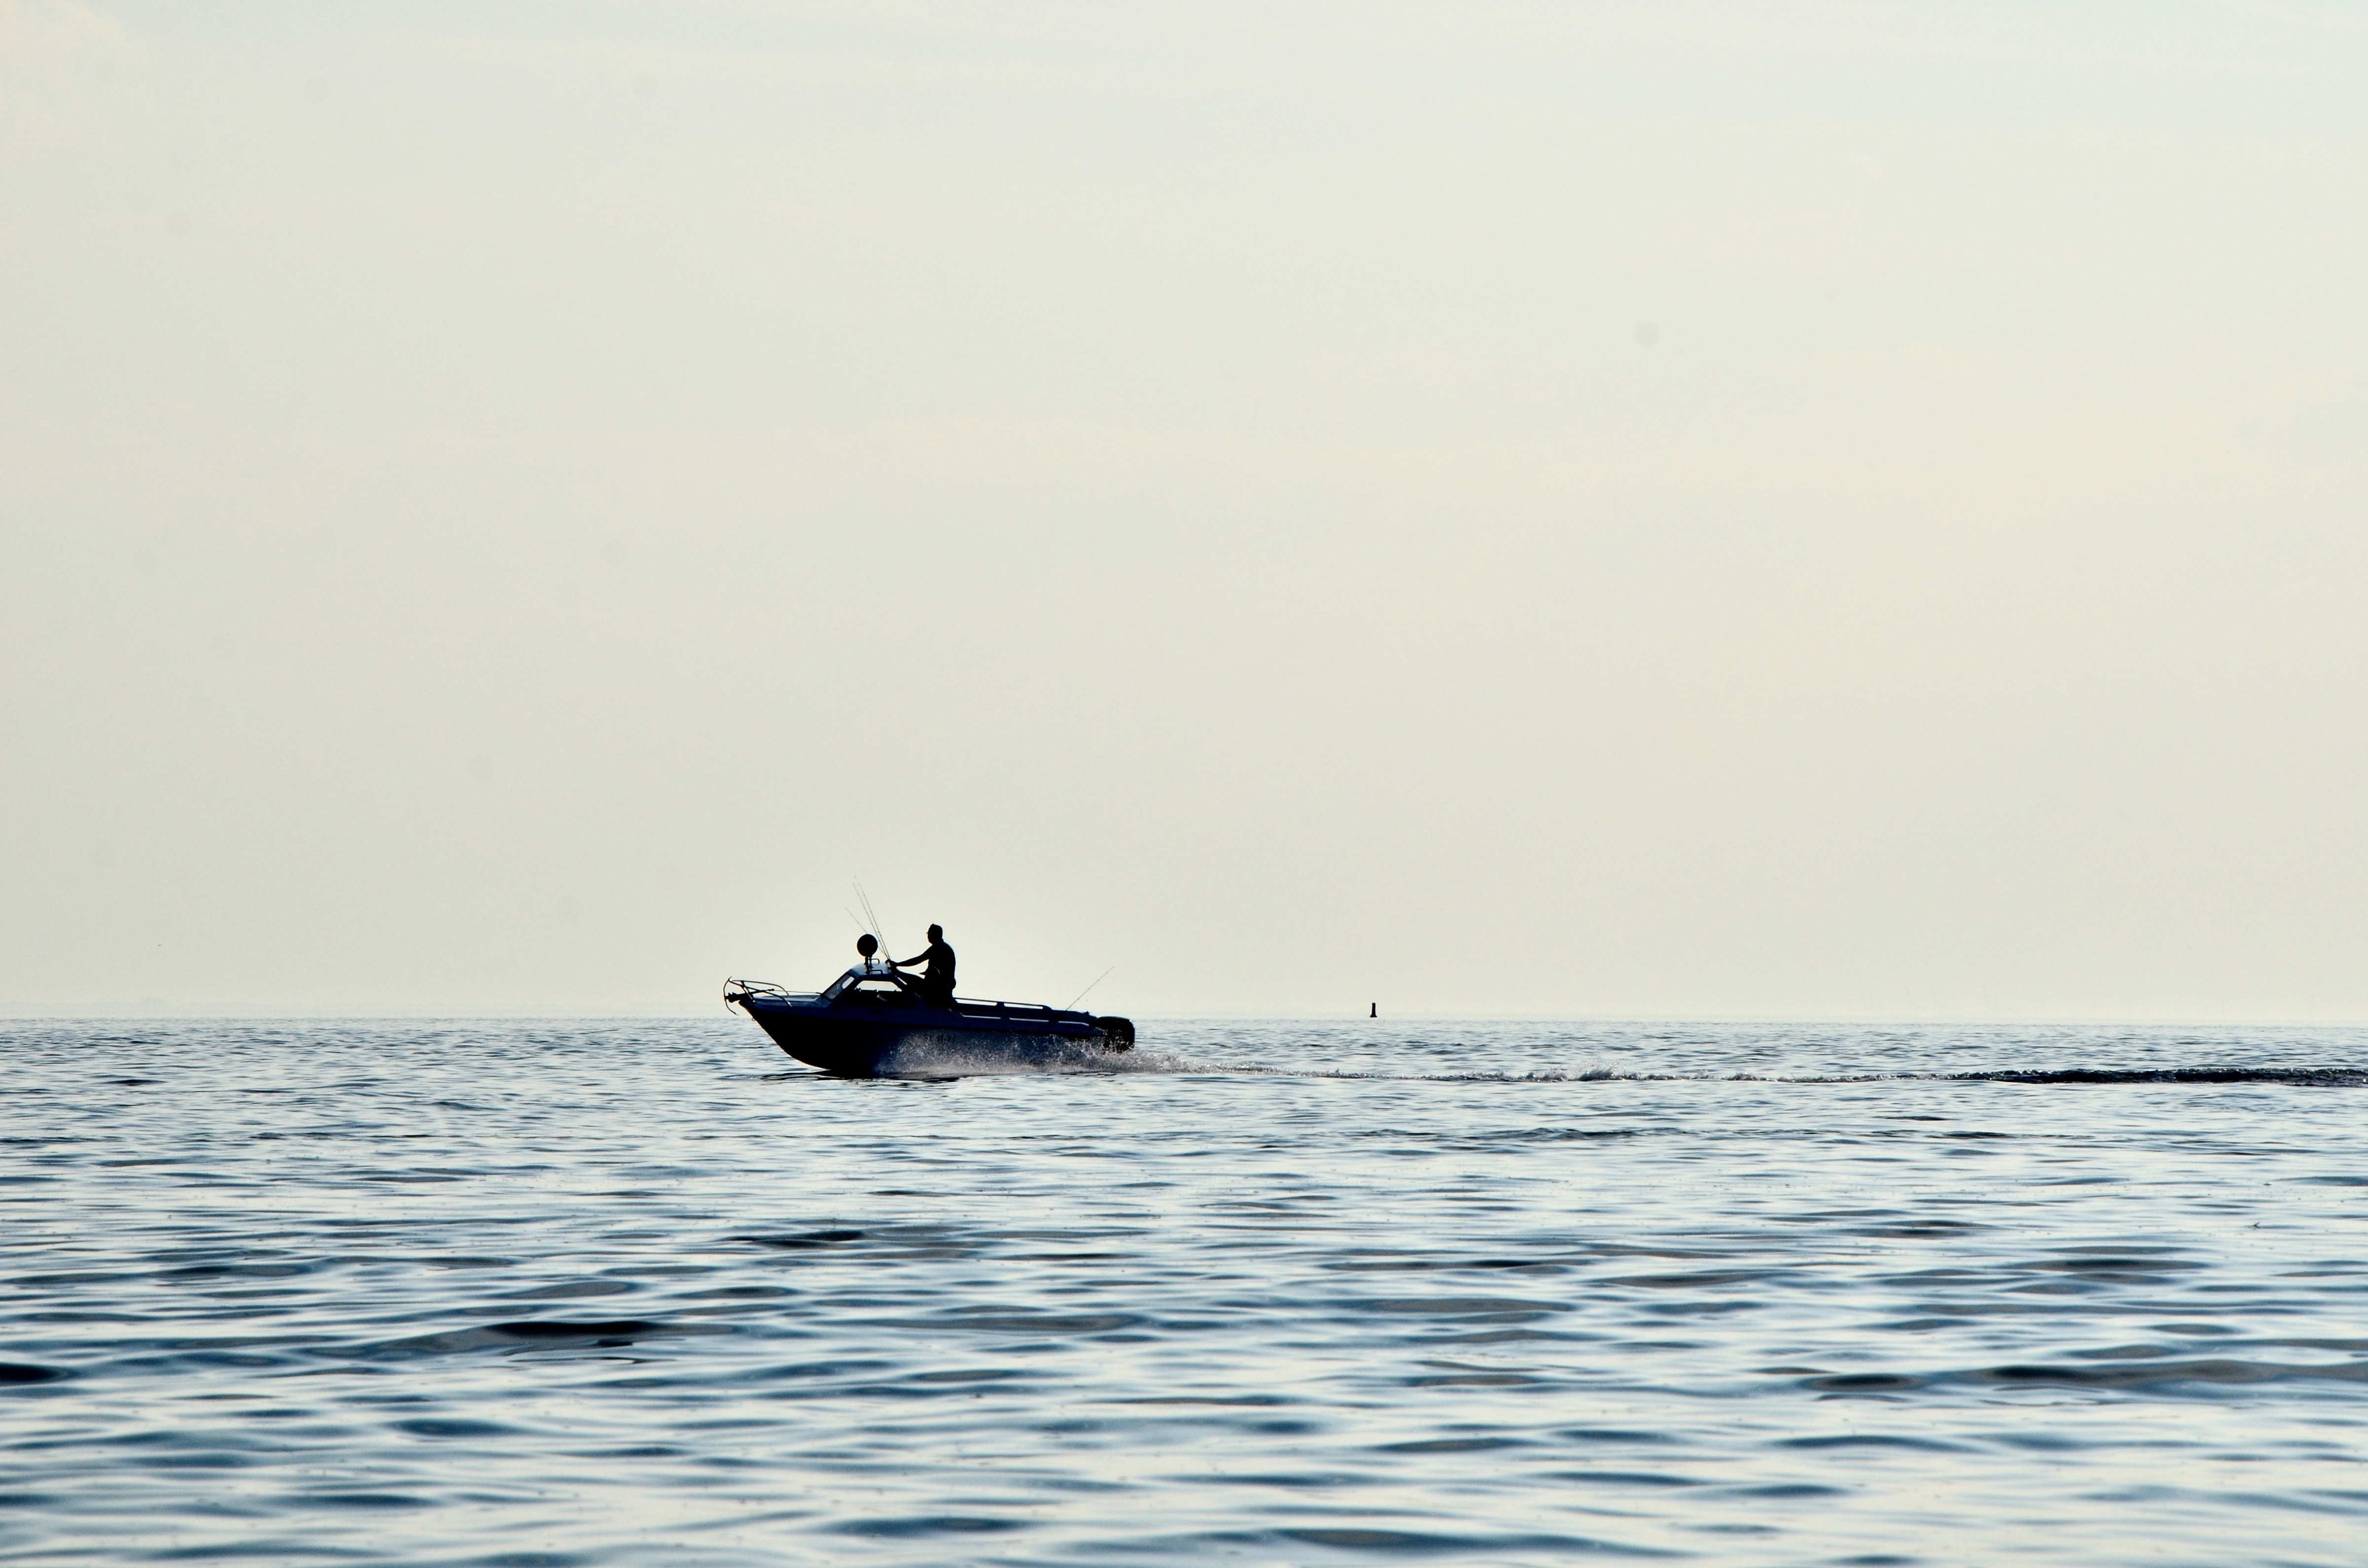
sea, coast, water, ocean, silhouette, boat, wave, vehicle, fishing, bay, blue, boating, motor boat, watercraft, royalty free images